Stane Street

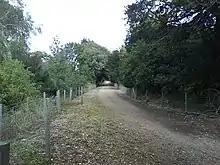
Stane Street as it passes Cherkley Court.

From the first to the fourth centuries AD, Ewell was a large Romano-British town. Stane Street approaches from the northeast, leaving the silty clays of the Reading Beds and moving briefly onto the better-draining Thanet Sands. Close to the present Church Street, the road makes a 23° turn to the south, to allow it to reach the Upper Chalk of the North Downs more quickly. It has been suggested that the road bends somewhat more sharply than was strictly necessary, possibly to avoid the Hogsmill Spring, which may have held religious significance for the local British tribes. A second change in alignment occurs where the Epsom to Sutton railway line cuts across the road.